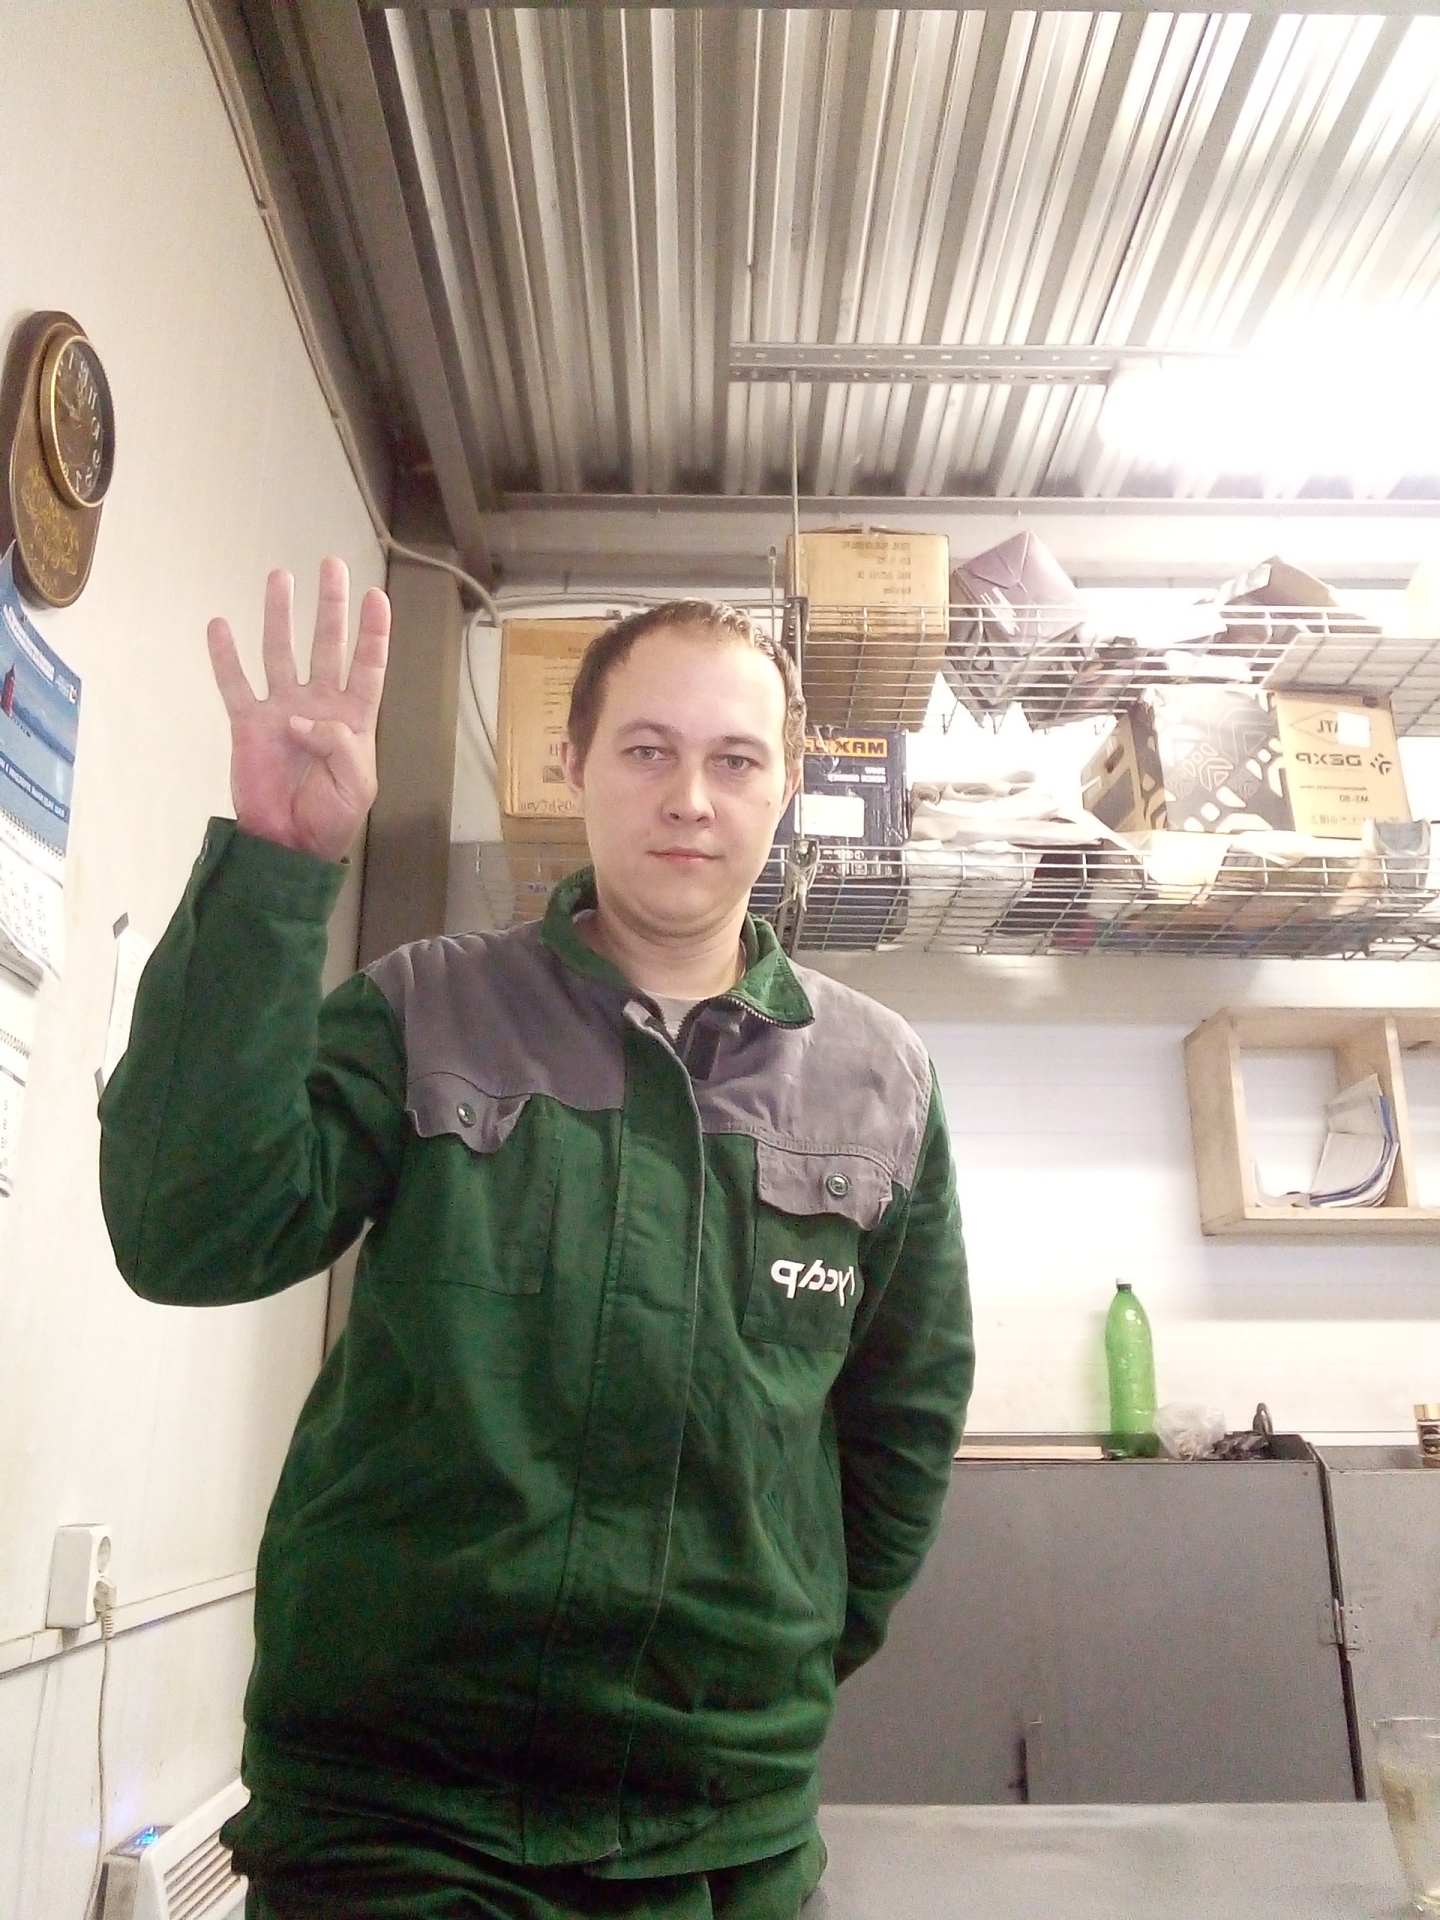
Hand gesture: four